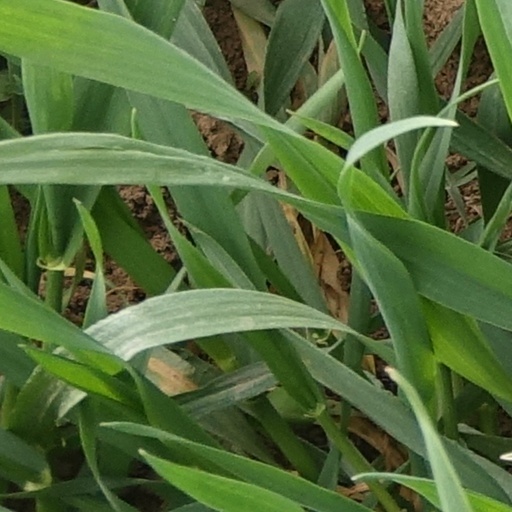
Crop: wheat